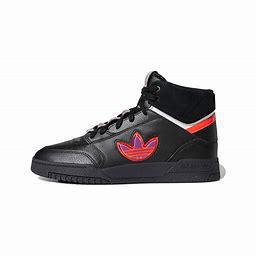
Brand: adidas
Model: originals Adidas Originals Drop Step XL